Olwen Carey Evans

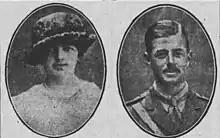
Olwen Lloyd George and Captain Thomas Carey Evans at the time of their engagement

Lady Olwen Elizabeth Carey Evans ("née" Lloyd George; 3 April 1892 – 2 March 1990) was a Welsh humanitarian and daughter of British Prime Minister David Lloyd George.